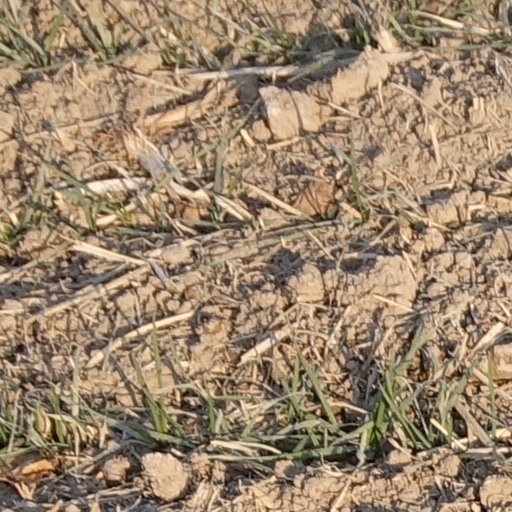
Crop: wheat